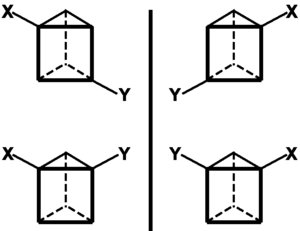
Le [3]prismane ou prismane est le premier composé organique de la famille des prismanes. C'est un alcane tétracyclique de formule brute C₆H₆ et qui a pour nom systématique le tétracyclo[2.2.0.02,6.03,5]hexane. C'est un isomère du benzène.